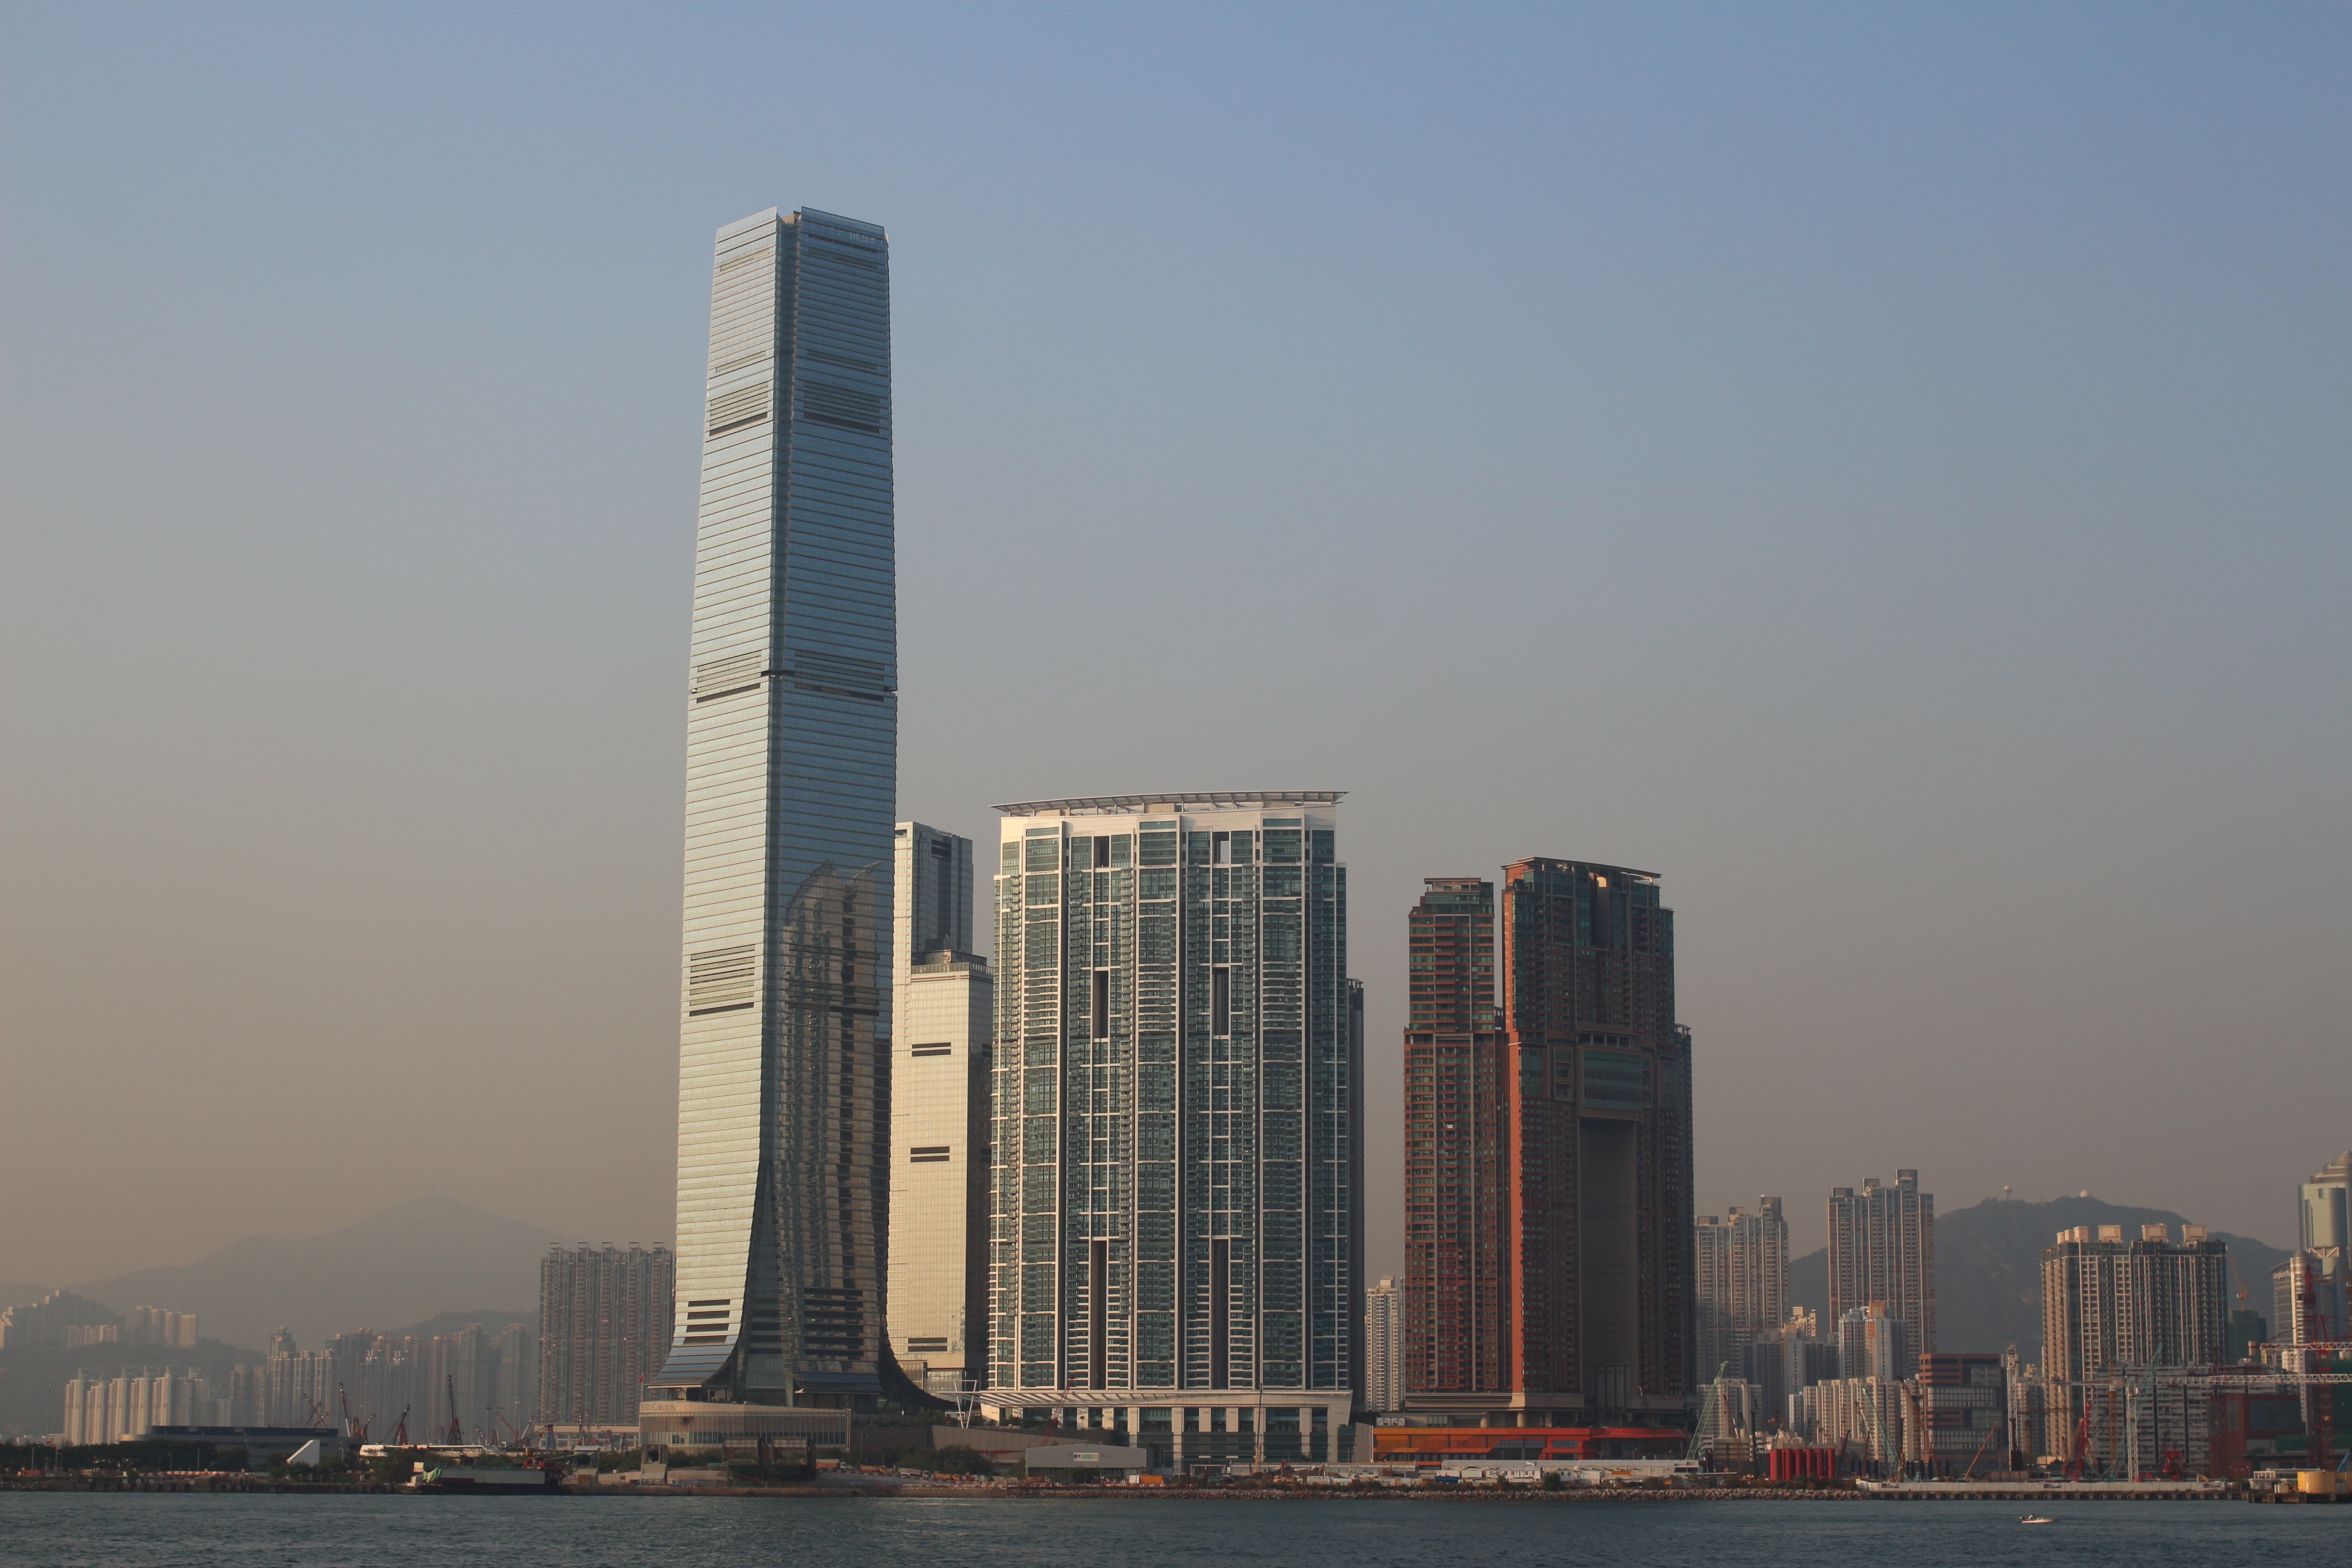
horizon, architecture, skyline, building, city, skyscraper, cityscape, downtown, dusk, tower, haze, landmark, tower block, hong kong, metropolis, urban area, atmospheric phenomenon, human settlement, metropolitan area